Ren Bishi

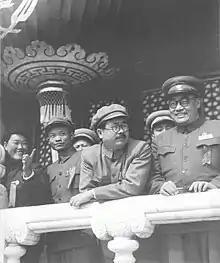
Ren (leaning on railing) attending the first anniversary celebrations of the PRC at Tiananmen on October 1, 1950 - a month before his death

During the Seventh National Congress of the Chinese Communist Party in March 1945, Ren was elected as a Politburo member of CPC Central Committee and the party's Central Secretary-General. As part of the Politburo Standing Committee of the Communist Party, he was preceded by only Mao Zedong, Liu Shaoqi, Zhou Enlai and Zhu De. In late November, Ren was diagnosed with serious illness by a doctor sent under the orders of Stalin, which reduced his participation in daily party politics. On 26 August 1946, Ren began drafting his proposal on establishing the Communist Youth.